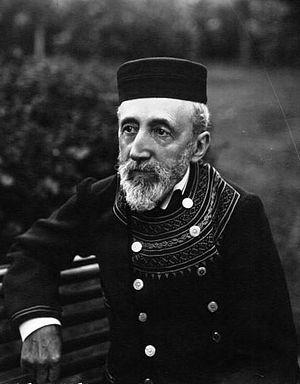
Jules Claretie, homme de lettres, dans son jardin à Viroflay en 1909.